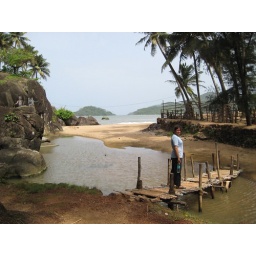
Jecca on a bamboo bridge over a tidepool - in front of Palolem beach